Phoebe Davies

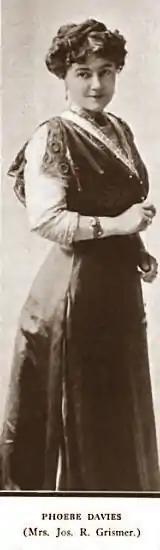
Photograph from the "New York Star", February, 1909

Phoebe Davies (February 7, 1864 – December 4, 1912) was a Welsh-born American stage actress who starred in over 4,000 performances of the Lottie Blair Parker play, "Way Down East".